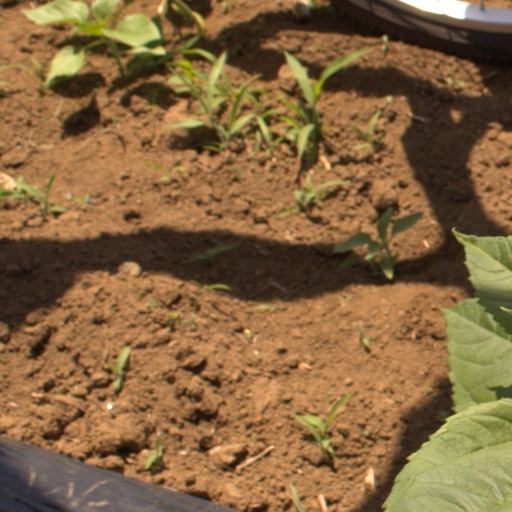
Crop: Jerusalem artichoke